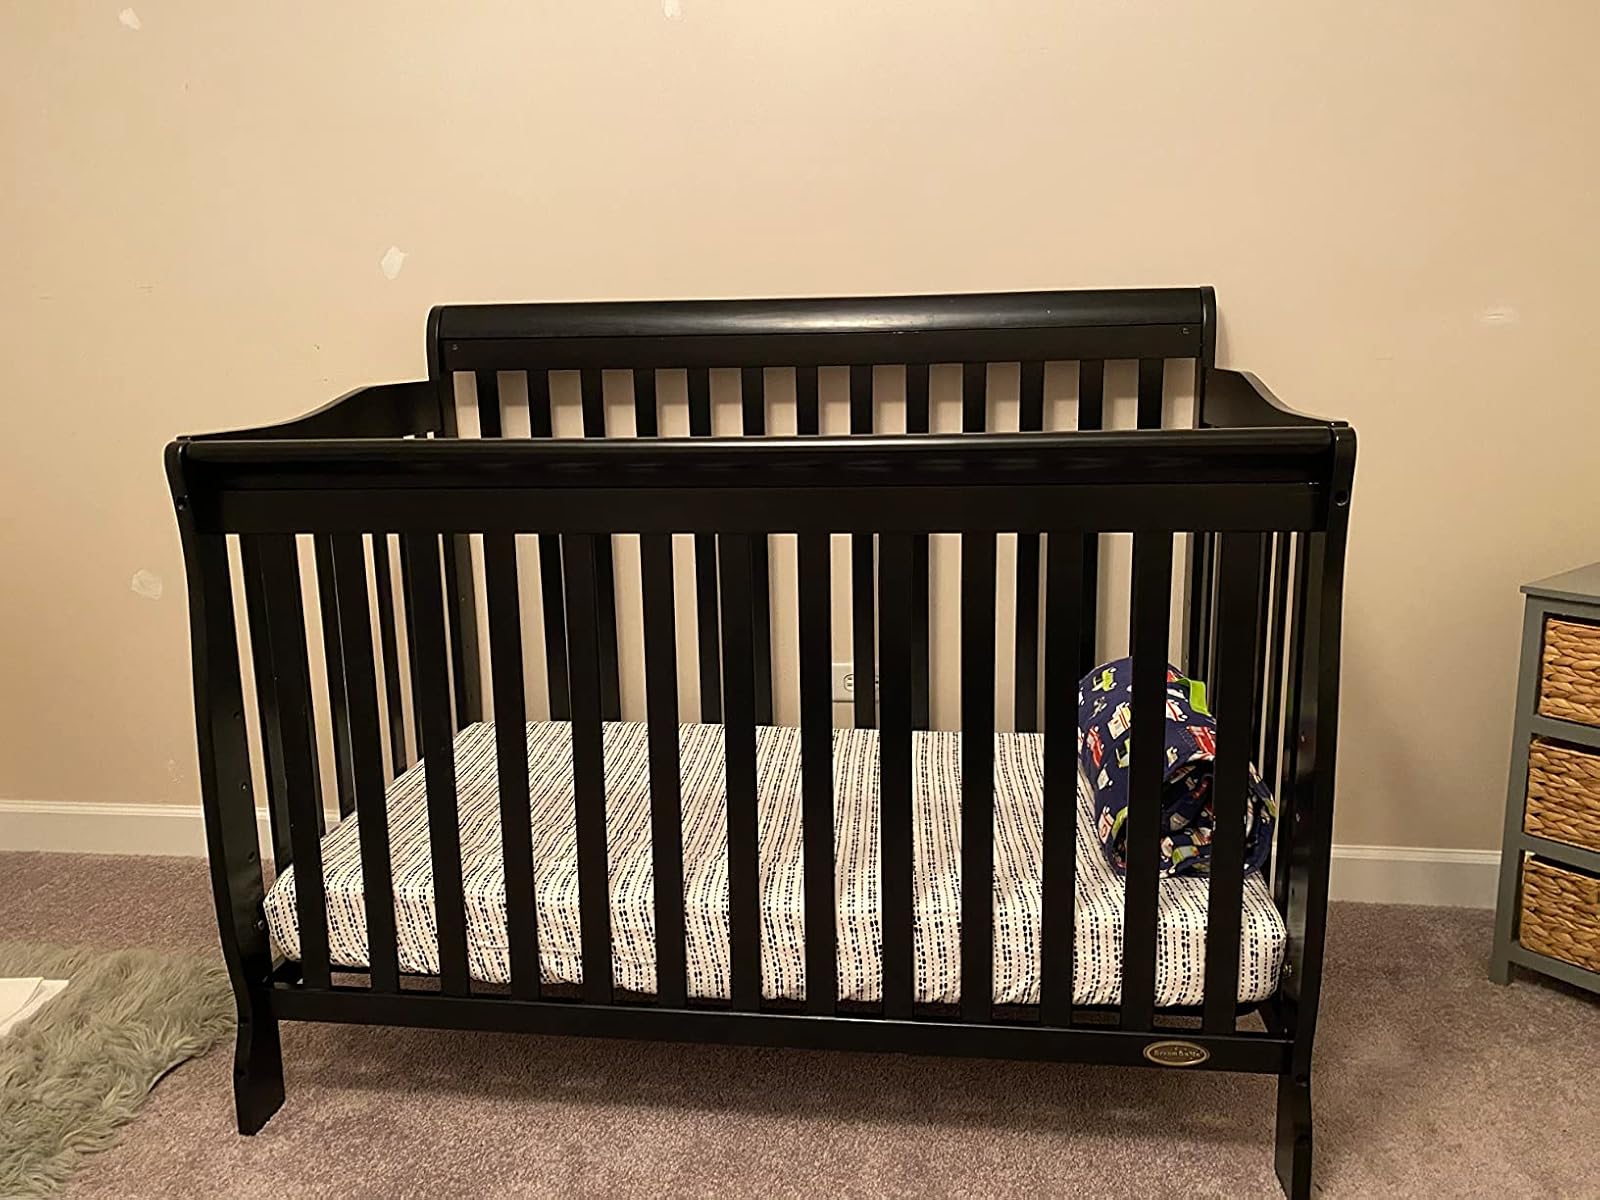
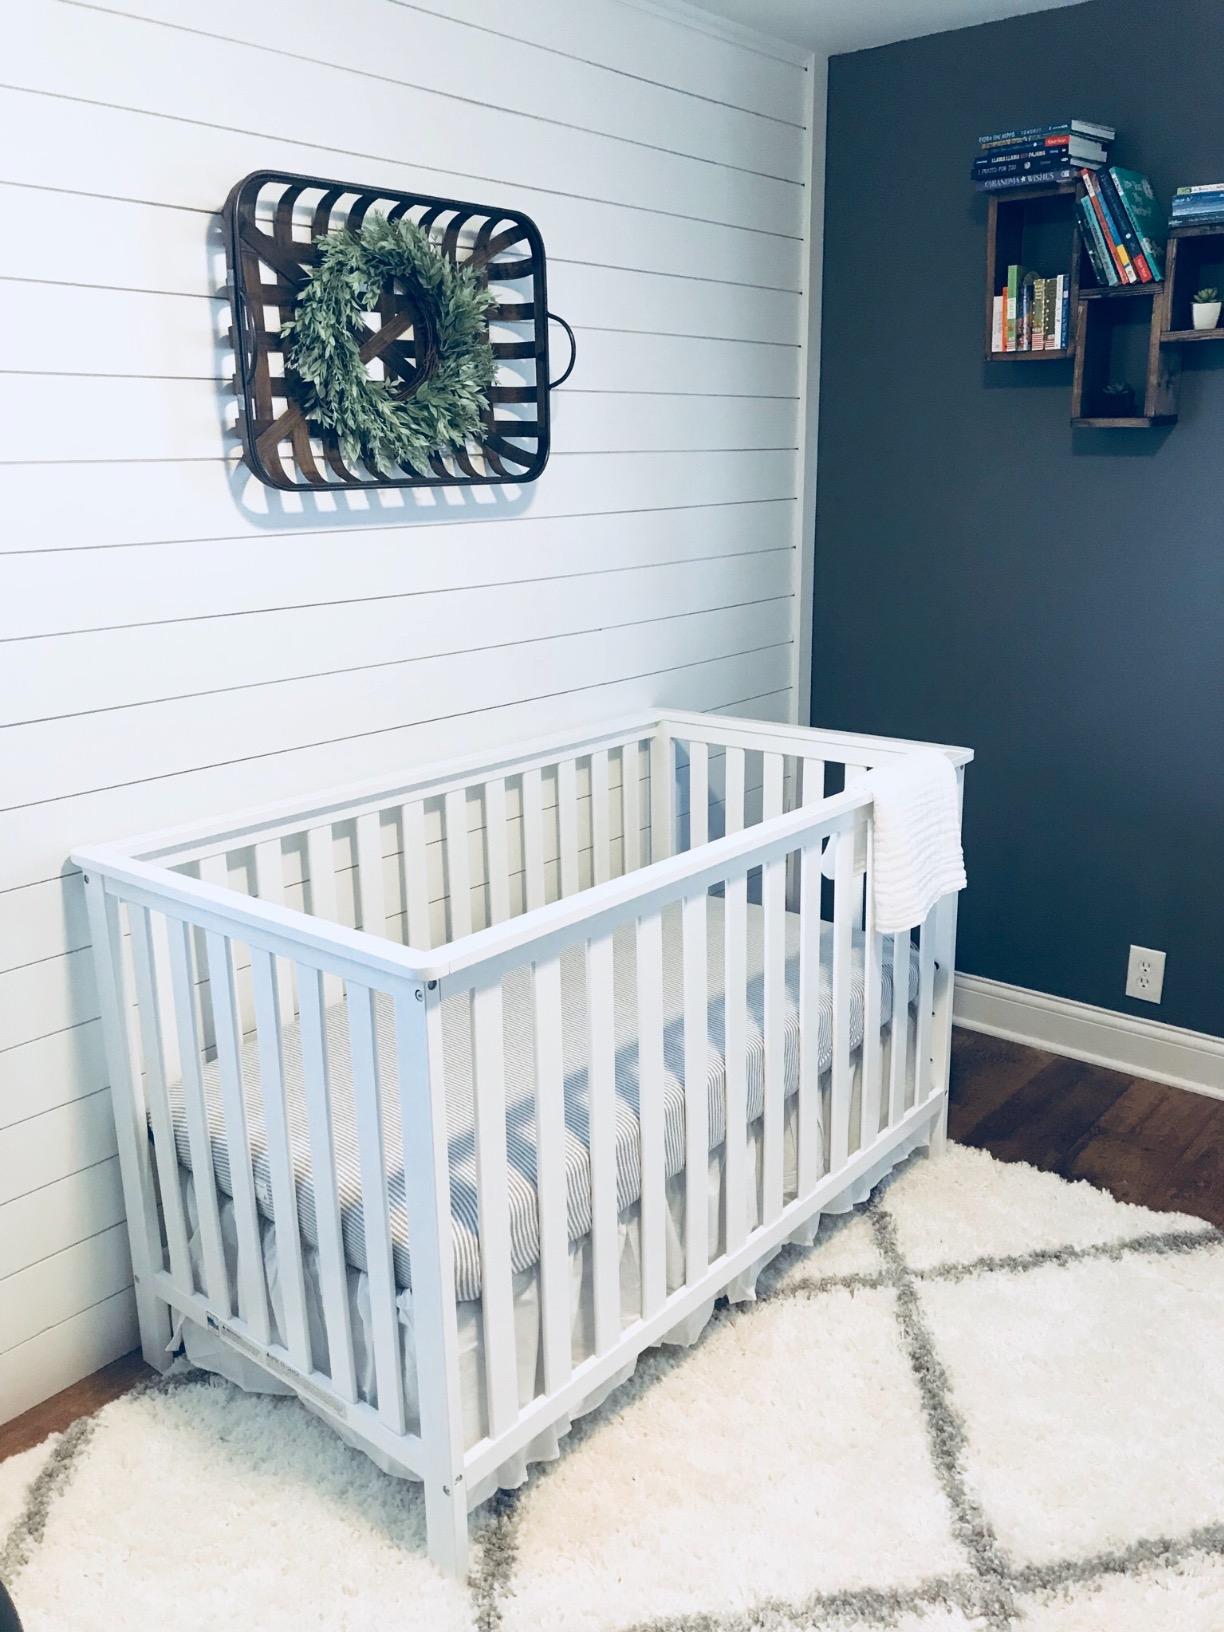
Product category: products_crib
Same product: no